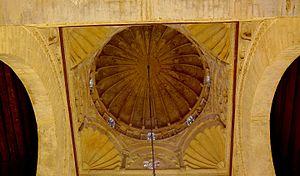
La Grande Mosquée de Kairouan, également appelée mosquée Oqba Ibn Nafi en souvenir de son fondateur Oqba Ibn Nafi, est l'une des principales mosquées de Tunisie située à Kairouan. Historiquement première métropole musulmane du Maghreb, Kairouan, dont l'apogée sur les plans politique et intellectuel se situe au IXᵉ siècle, est réputée comme étant le centre spirituel et religieux de la Tunisie ; elle est aussi parfois considérée comme la quatrième ville sainte de l'islam sunnite.